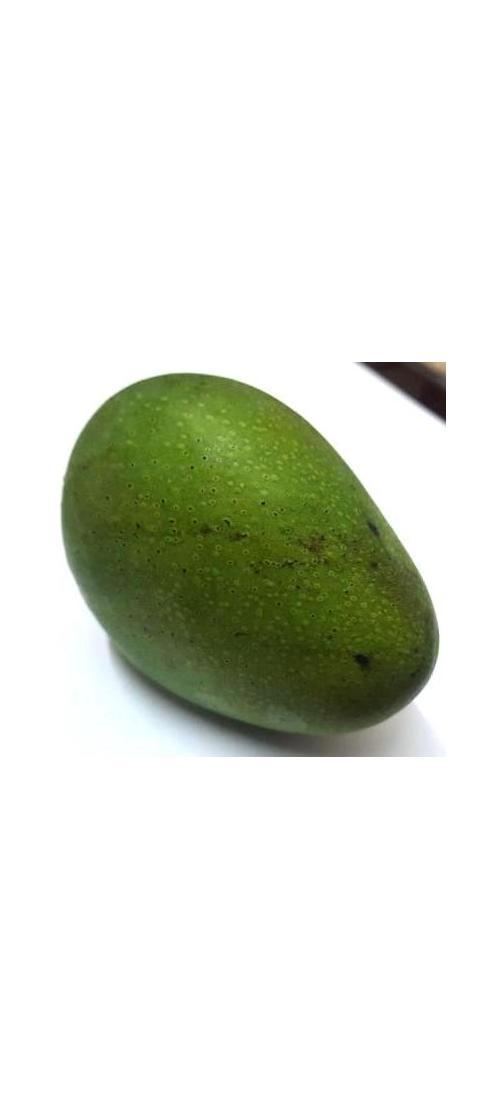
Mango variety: Ashshina Zhinuk